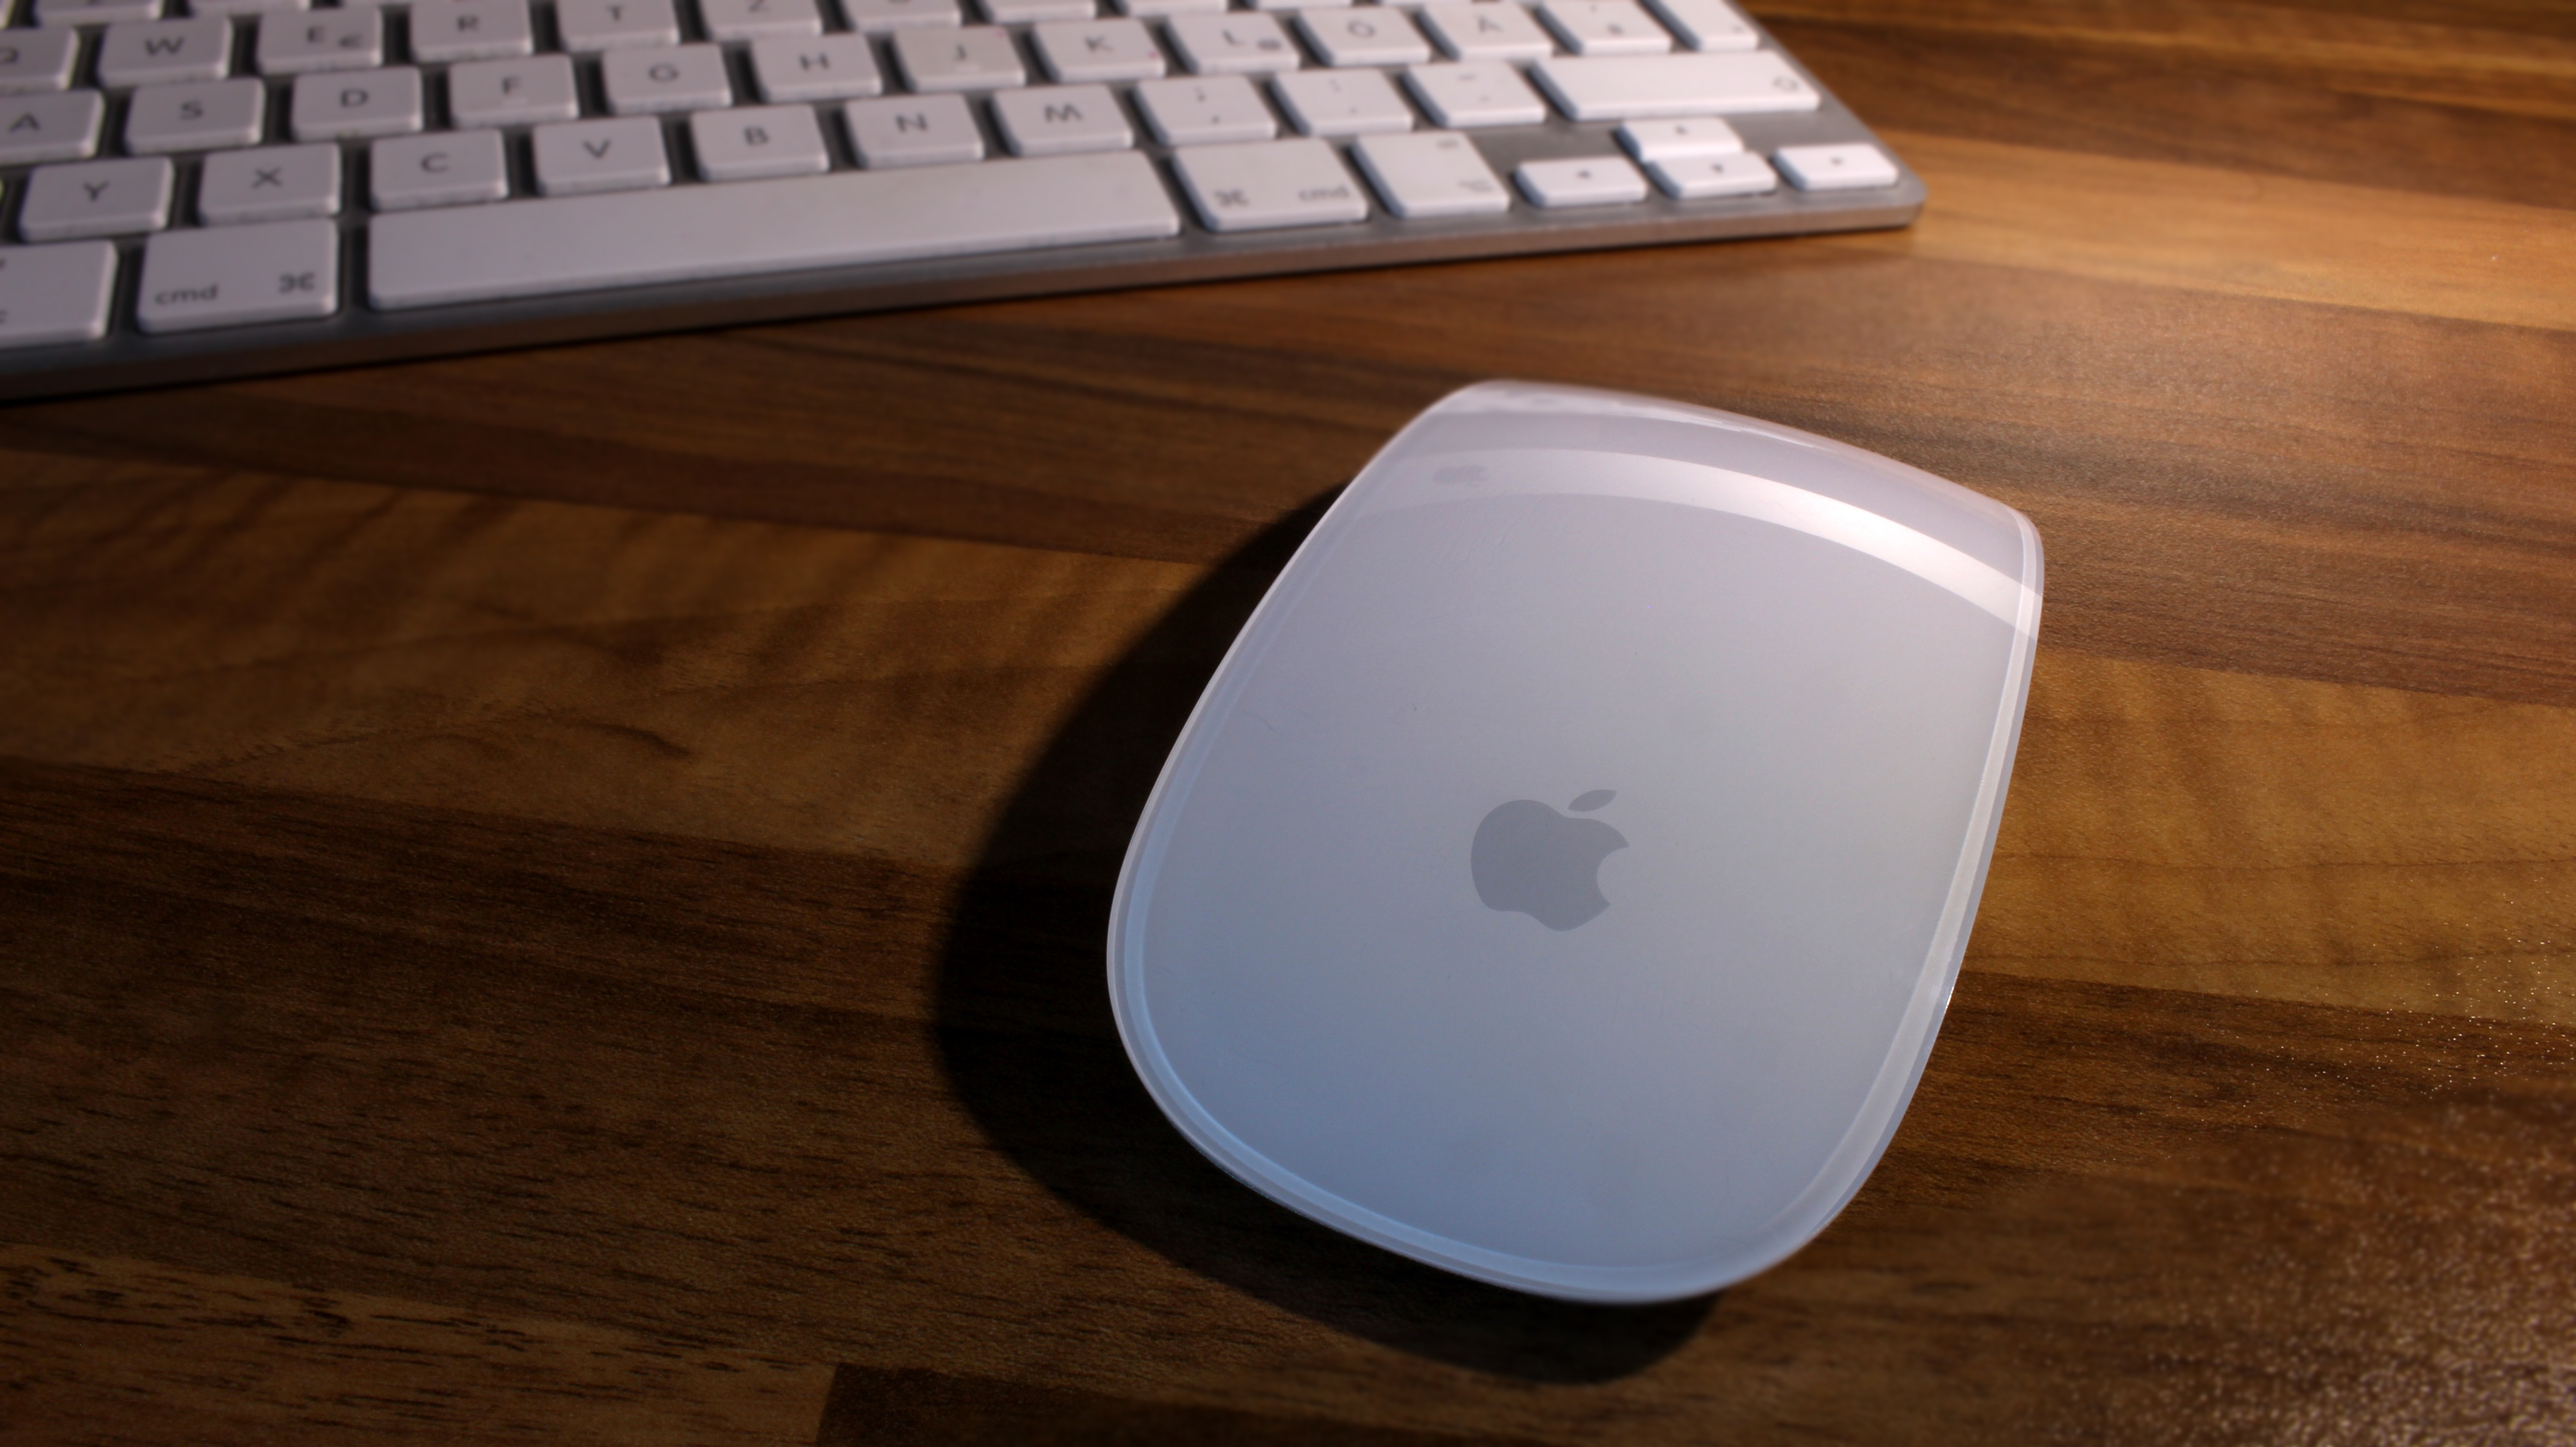
computer, apple, technology, white, mouse, magic, multimedia, computer keyboard, electronic device